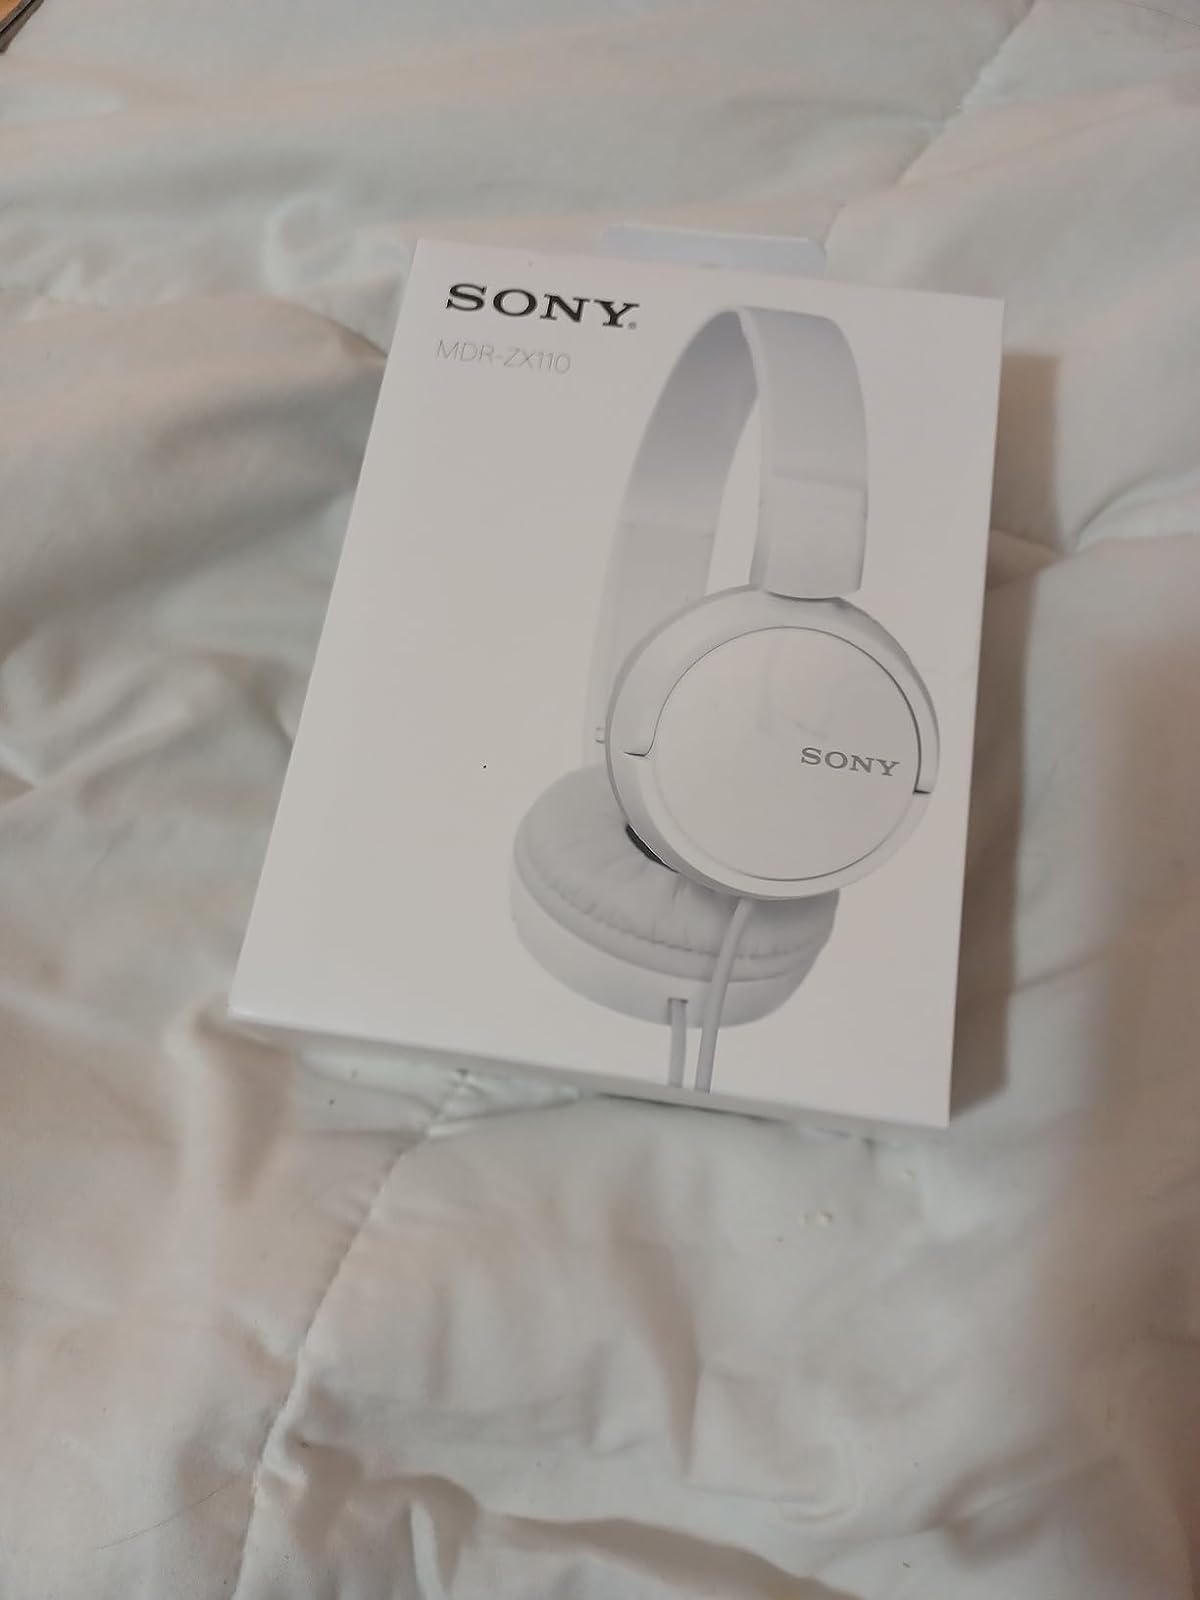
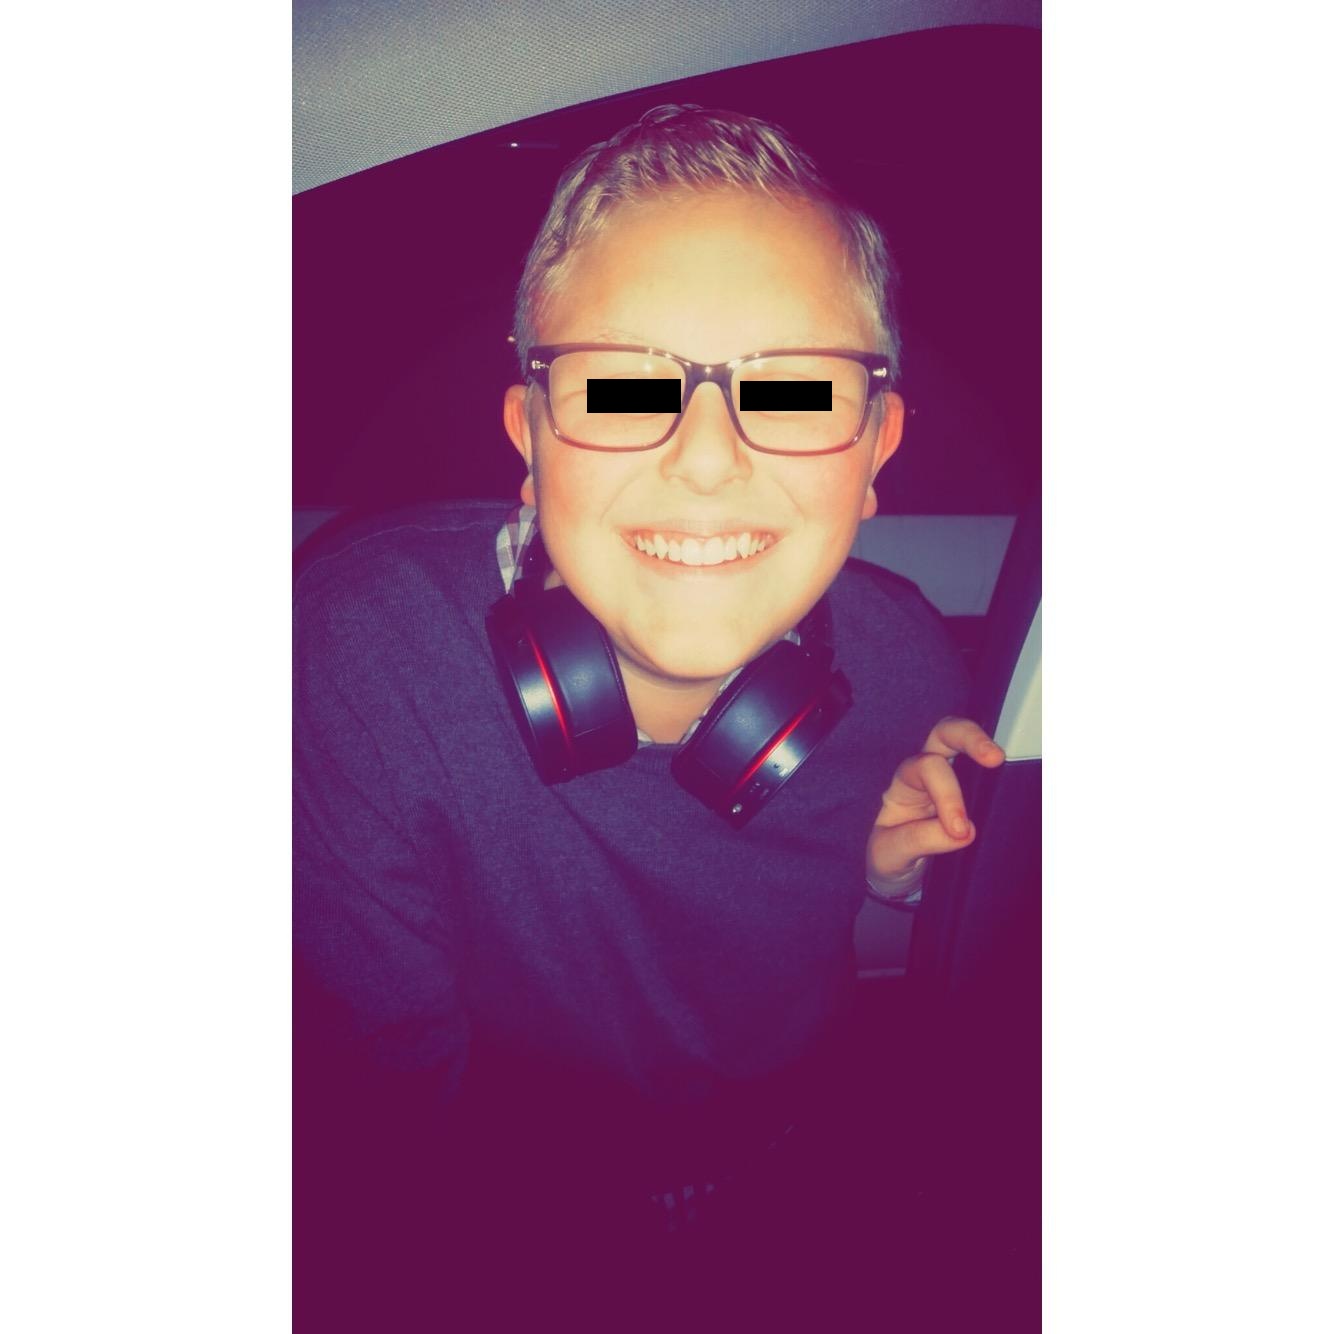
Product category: headphones
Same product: no